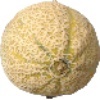
Label: Cantaloupe 2